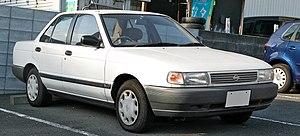
Datsun Sunny, puis Nissan Sunny a été le nom de plusieurs générations d’automobiles - du segment des compactes - fabriquées par le constructeur japonais Datsun-Nissan. Elles furent le modèle de milieu de gamme inférieur du constructeur.